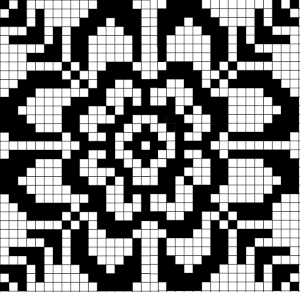
Motif norvégien Appelsina
Le tricot norvégien est un tricot réalisé entièrement en rond qui se caractérise par des motifs décoratifs de coloris différents que la majorité des gens dans le monde associe au folklore et à la culture des campagnes de la Norvège centrale et méridionale. Il dépasse néanmoins rarement les trois couleurs et emprunte ses motifs à la flore scandinave, la faune locale, le climat nordique et la vie quotidienne des Norvégiens. Certains motifs proviennent d’une tradition ancestrale que le tricot partage avec les autres activités de l’industrie à domicile typiquement norvégienne comme la broderie, la sculpture sur bois ou le rosemaling. Très encadré à partir du XIXᵉ siècle par les associations regroupant les artisans à domicile qui craignaient surtout une perte de qualité et d'authenticité, le tricot norvégien passera lentement de la production domestique à la mécanisation et l'industrialisation dans une économie mondialisée où il faut inévitablement combattre l'imitation et la contrefaçon.